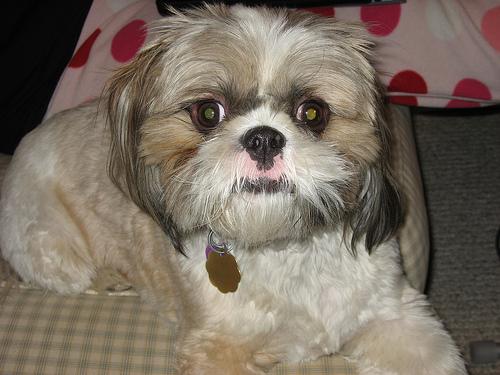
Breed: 361-n000123-Shih_Tzu